Moothon

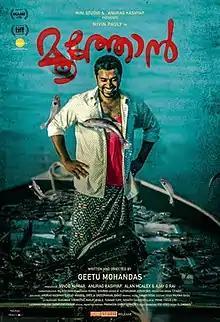
Theatrical release poster

Moothon, also known internationally as The Elder One, is a 2019 Indian Malayalam-language action thriller film written and directed by Geetu Mohandas, and jointly produced by S. Vinod Kumar, Anurag Kashyap, Ajay G. Rai and Alan McAlex. Featuring a bilingual narrative in the Jeseri dialect of Malayalam and Hindi, the film stars Nivin Pauly, Shashank Arora, Sobhita Dhulipala, Melissa Raju Thomas, Sanjana Dipu and Roshan Mathew. Hindi-language dialogues were written by Anurag Kashyap. The film premiered at the 2019 Toronto International Film Festival and received a positive critical response. It was included in The Hindu's top 25 Malayalam films of the decade and is widely regarded as one of the defining movies of the New Wave Movement.